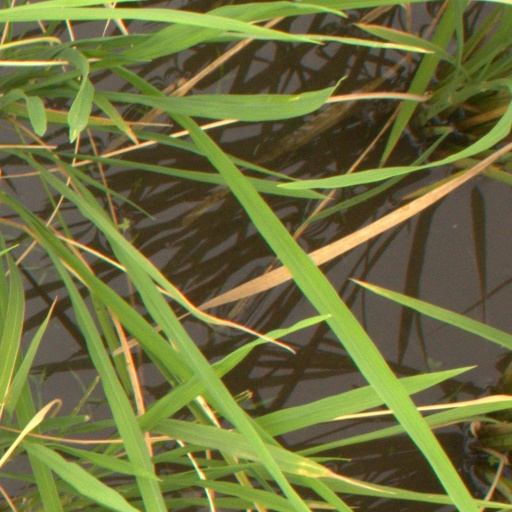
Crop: rice